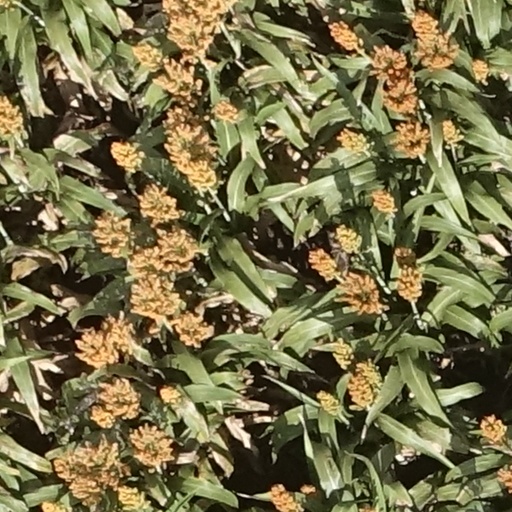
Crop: sorghum